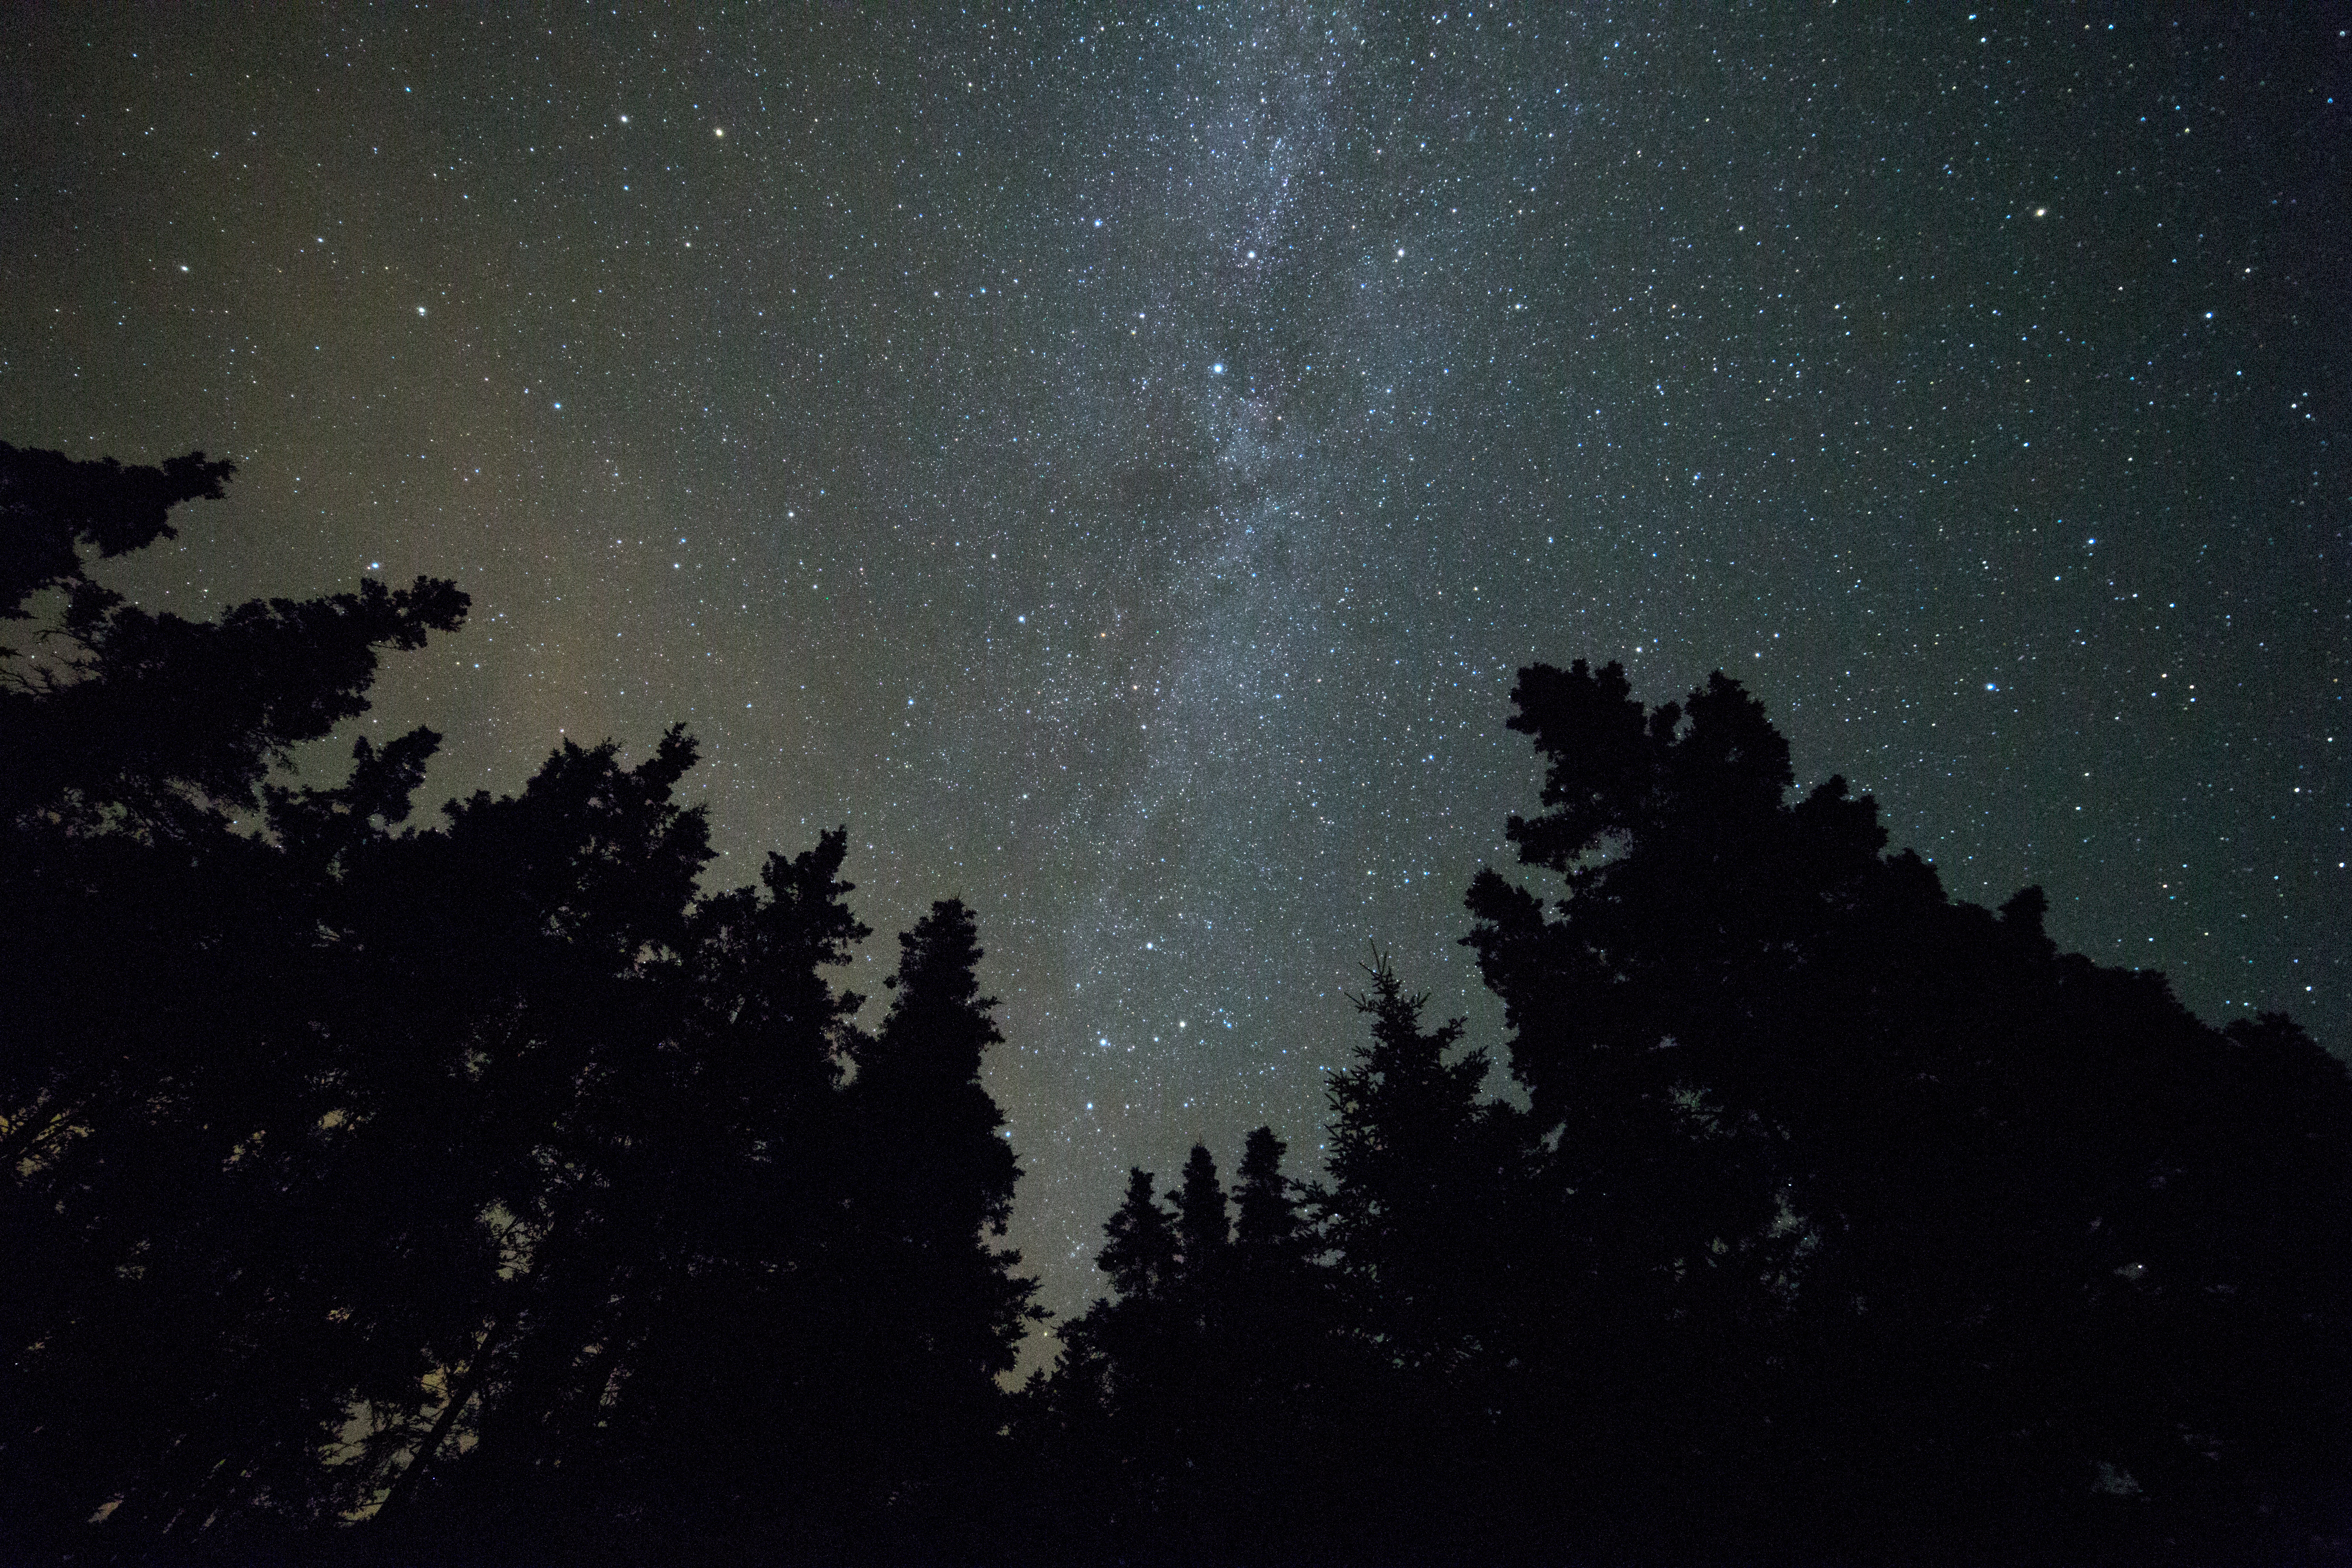
silhouette, sky, night, star, milky way, atmosphere, dark, evening, constellation, darkness, galaxy, moonlight, outer space, trees, starry, outdoors, astronomy, stars, exploration, midnight, low angle shot, astronomical object, spiral galaxy